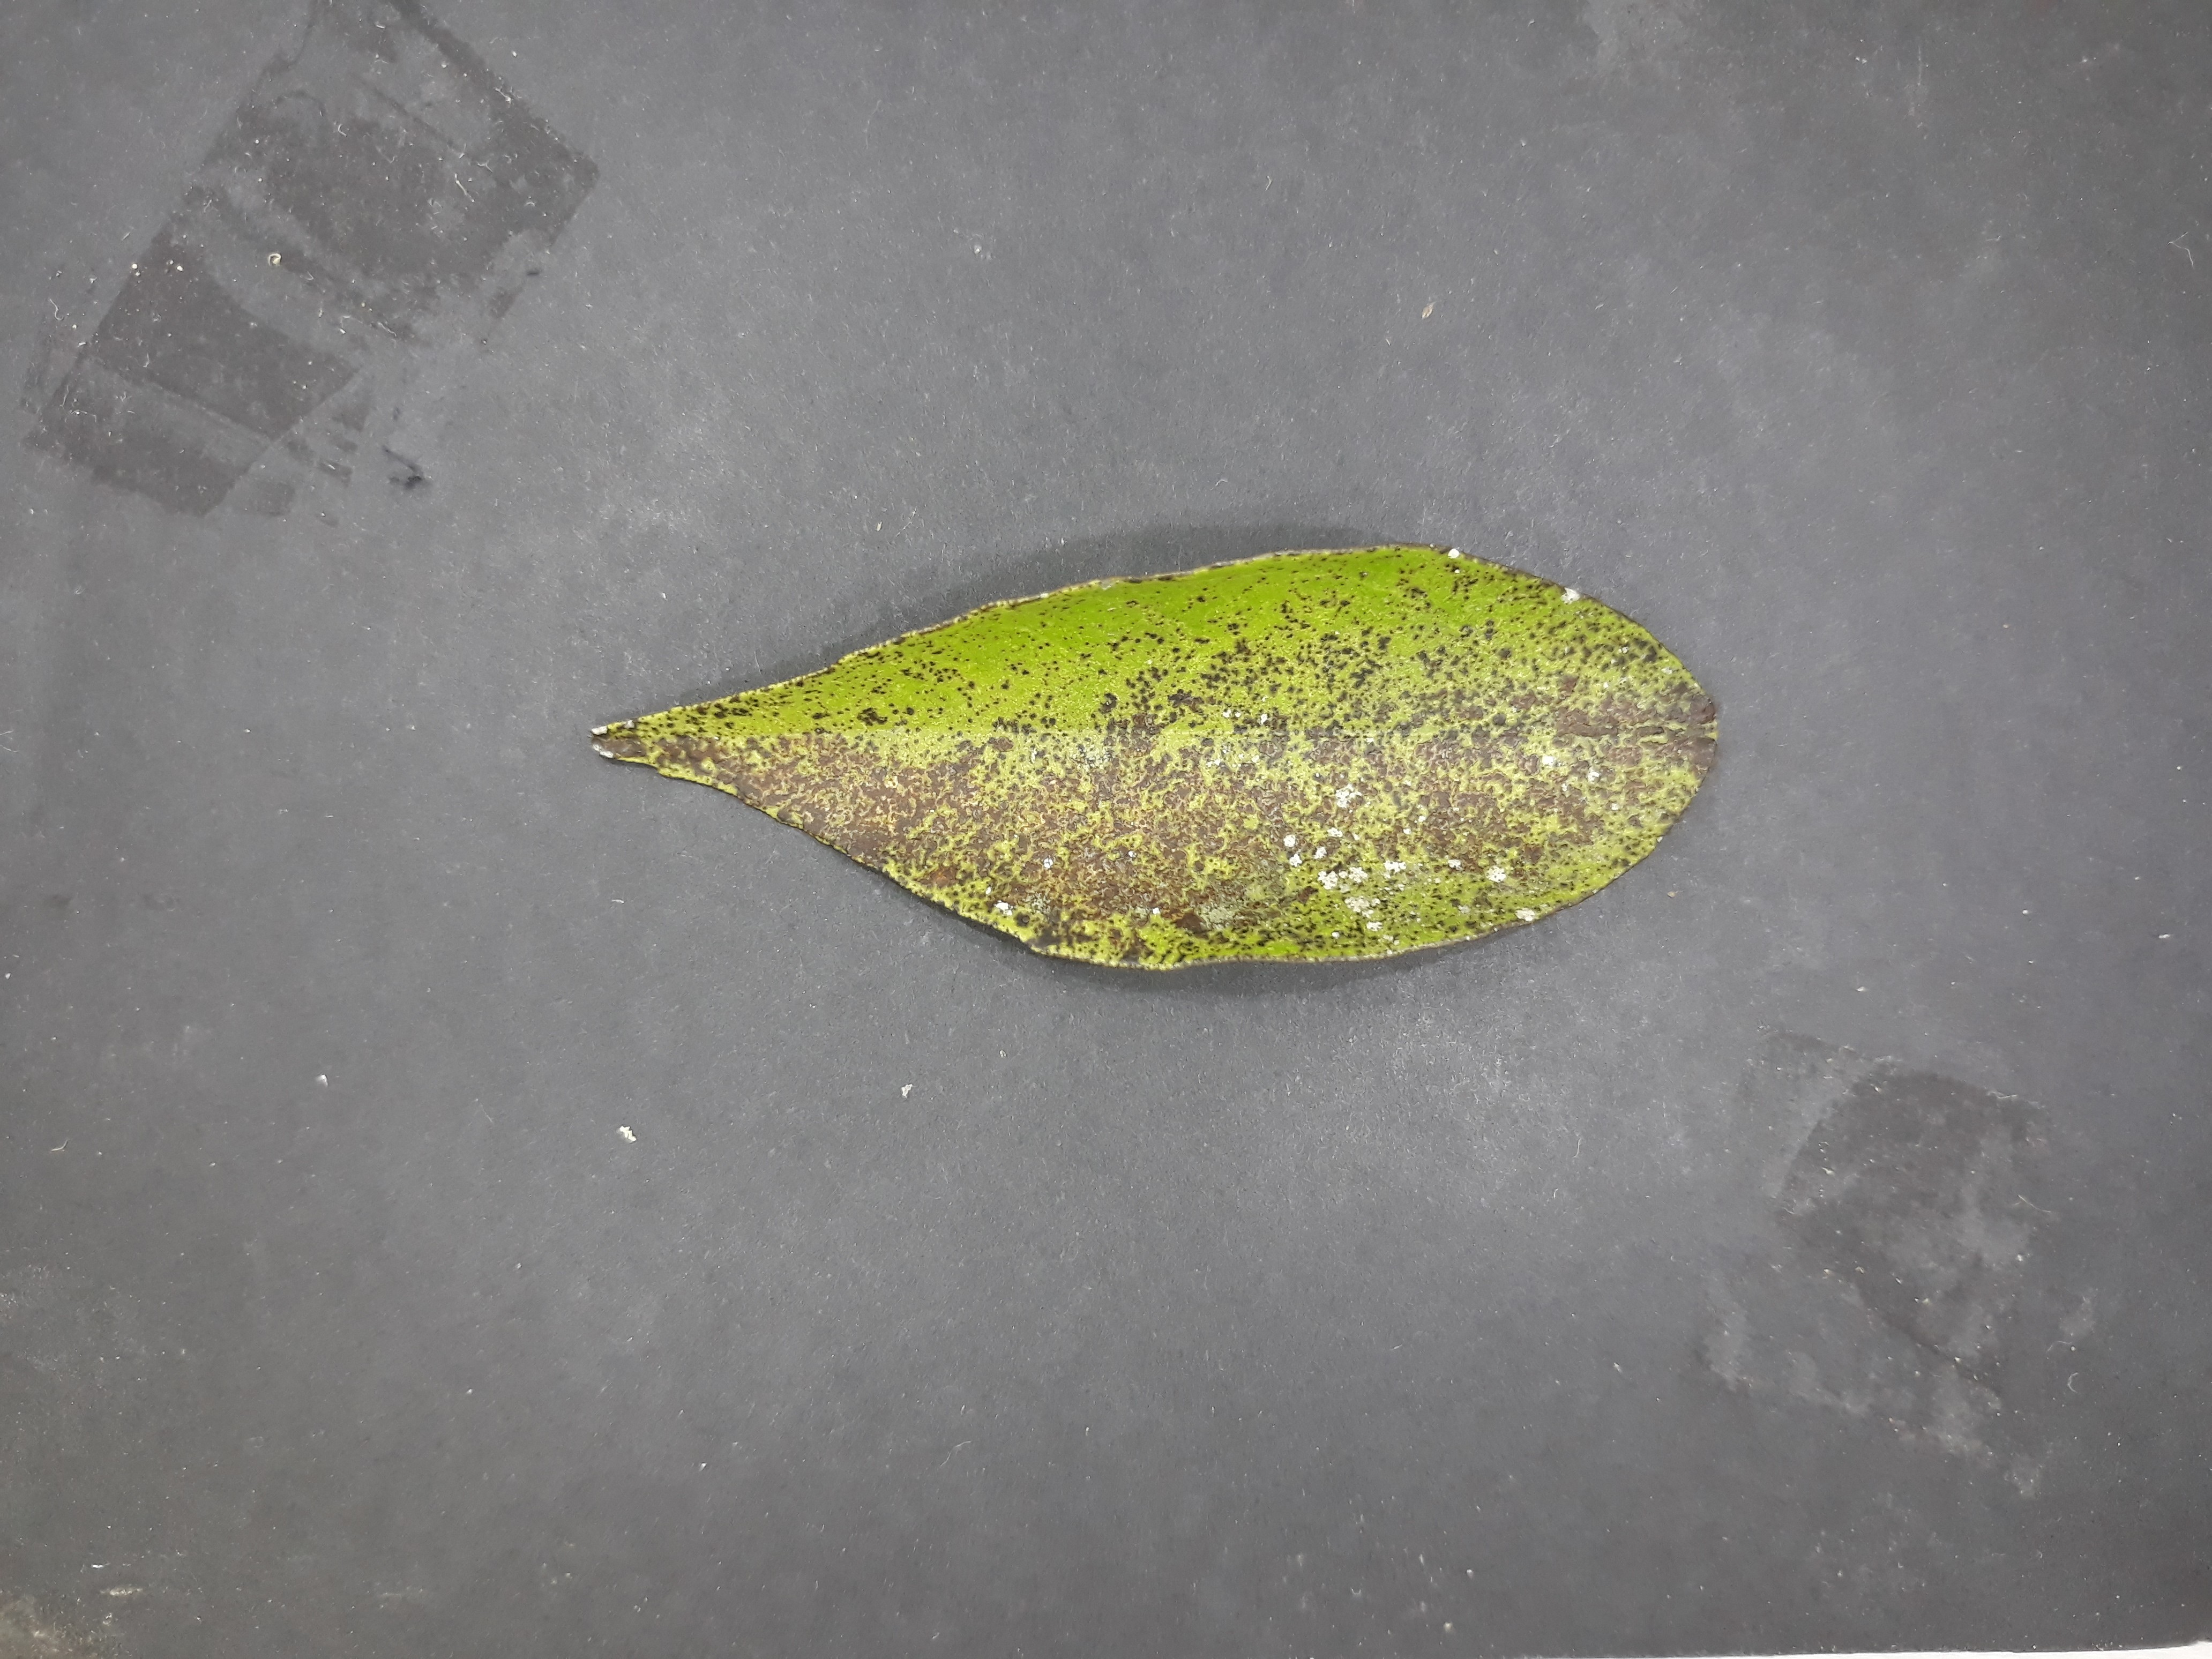
Label: Greasy_spot